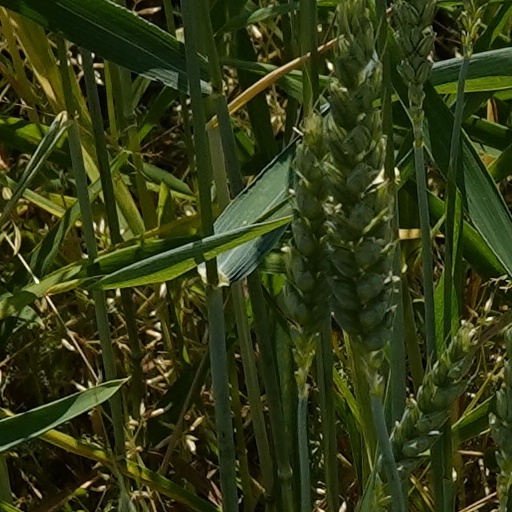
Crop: wheat